Madame Montour

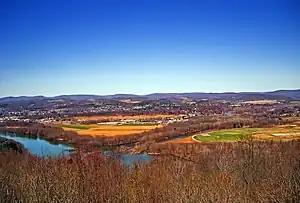
Madame Mountour's village of Otstonwakin was located at the mouth of Loyalsock Creek on the West Branch Susquehanna River

Madame Montour has numerous descendants, and many Iroquois people still carry the Montour name. Montoursville, Pennsylvania, which was founded near the site of Otstonwakin, was named for her. Montour County, Pennsylvania, and Montour Falls, New York, are just two of the places named for her descendants and relatives.